MCV EvoTor

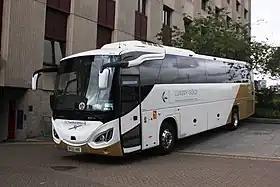
The Travellers Choice MCV EvoTor bodied Volvo B11R in Plymouth in July 2022

The MCV EvoTor (stylised as "eVoTor"; internal designation "MCV 523") is a model of coach bodywork produced by Manufacturing Commercial Vehicles (MCV) on Volvo B11R chassis since 2018, mainly for the United Kingdom and Ireland market. The first production EvoTor was unveiled at the 2018 Euro Bus Expo at the National Exhibition Centre, Birmingham on 30 October 2018. The EvoTor is MCV's first coach product for the British and Irish market, created in collaboration with Golden Tours, a long-standing MCV operator. The EvoTor is produced at the main MCV factory in El Salheya, Egypt.